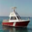
Label: ship